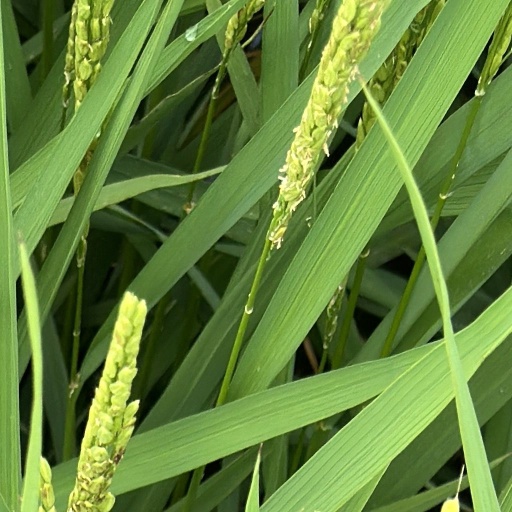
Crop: rice